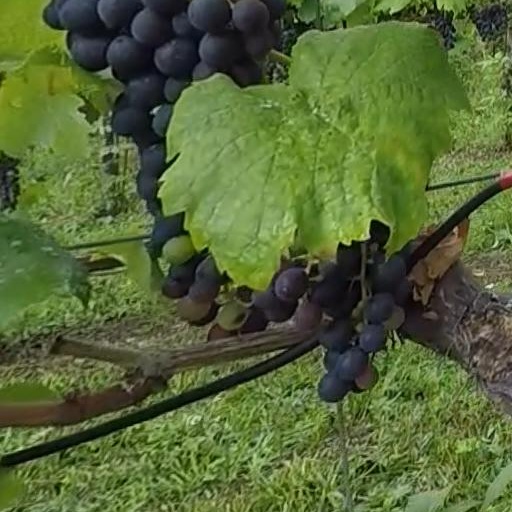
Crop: grape